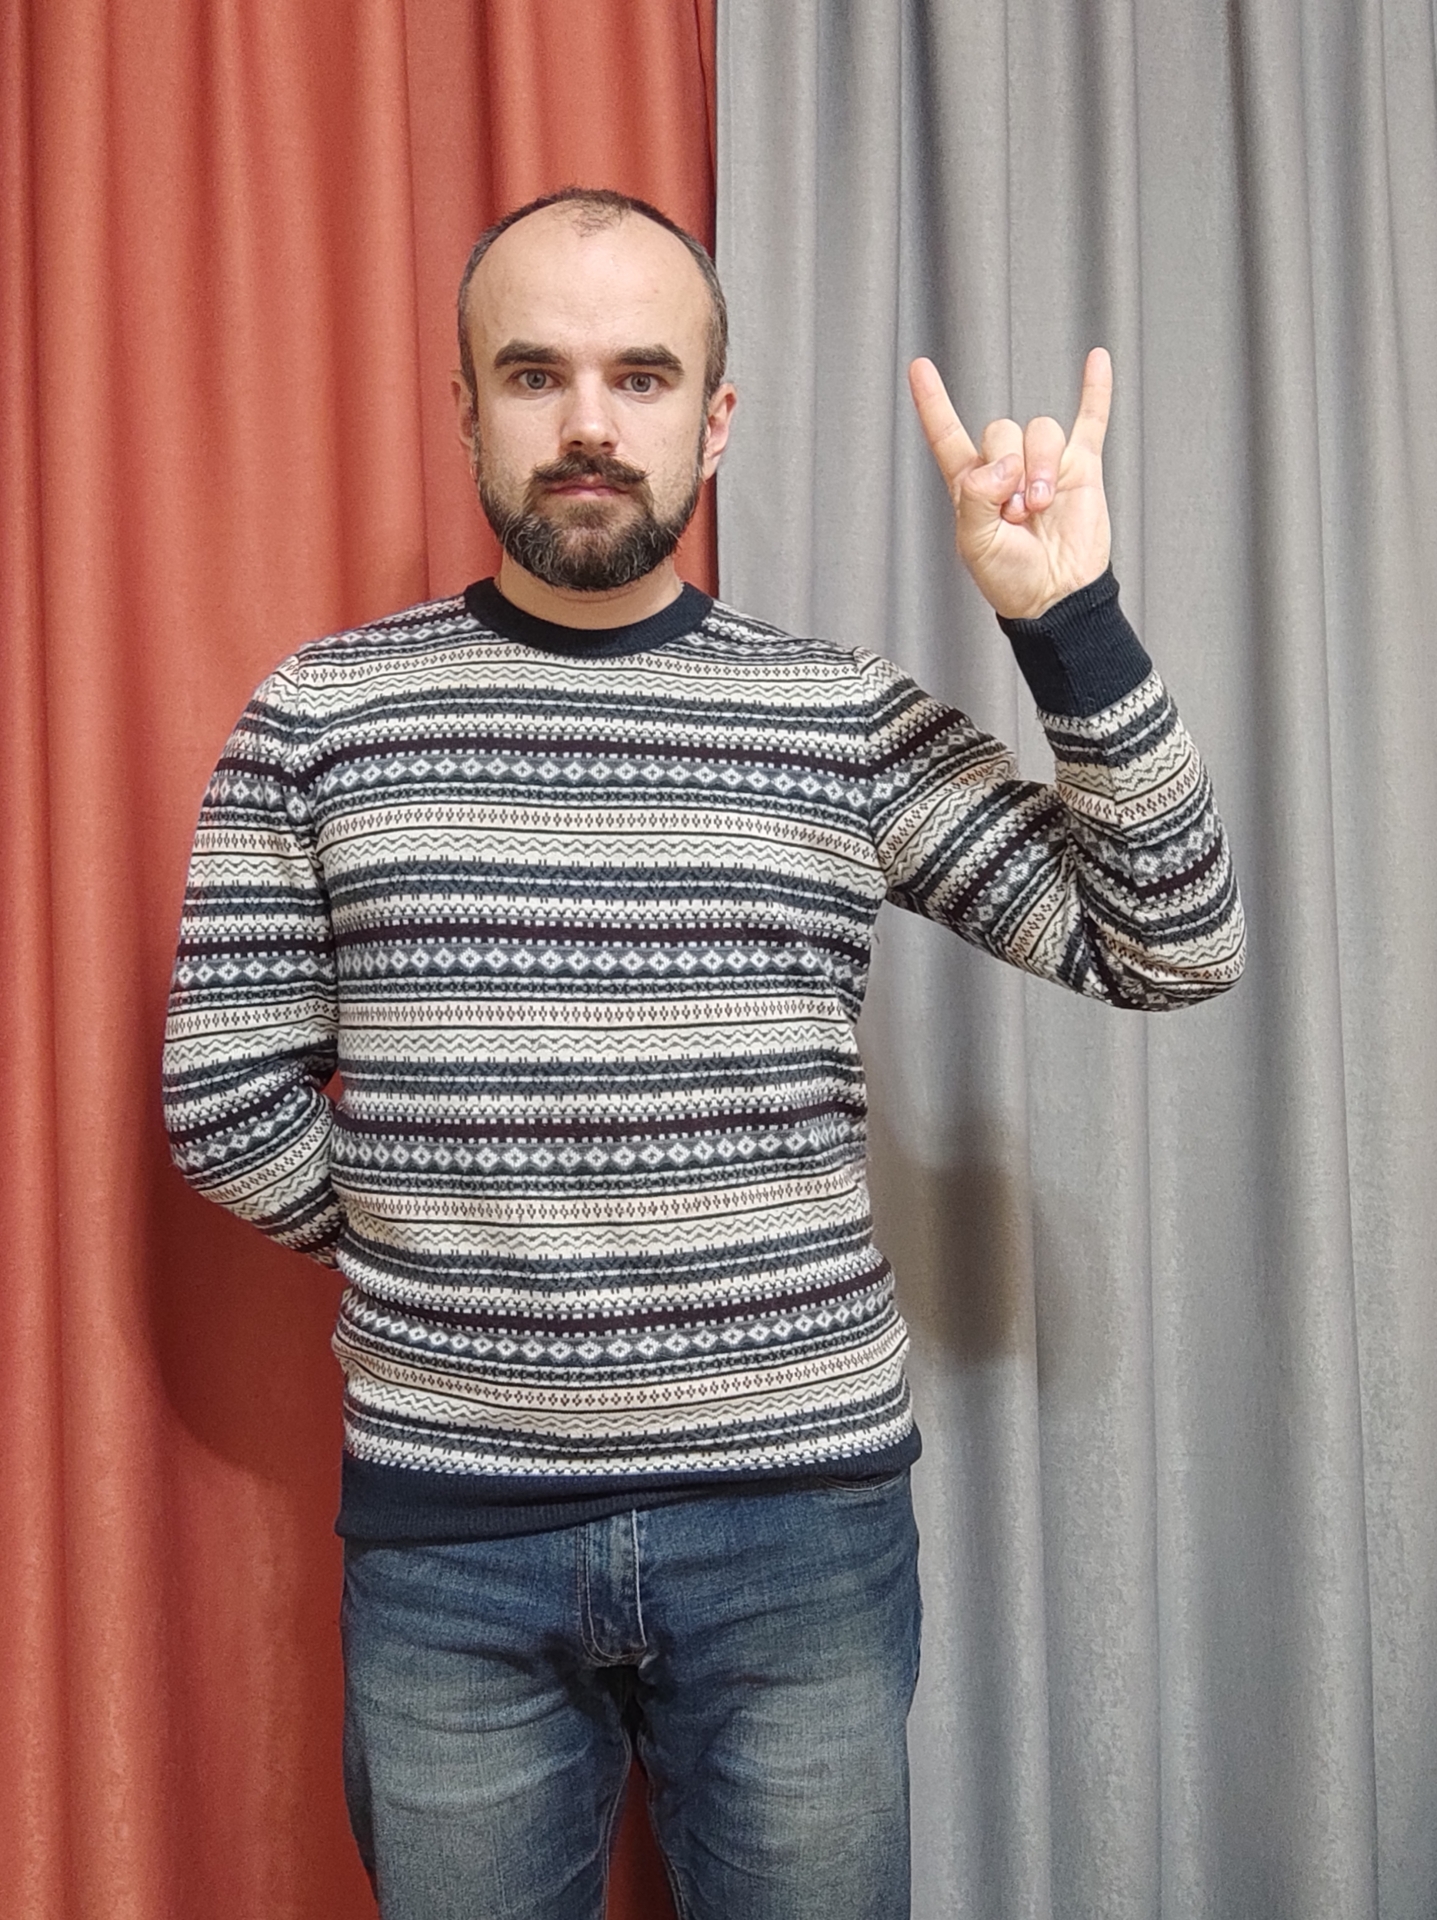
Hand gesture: rock